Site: brandenburg
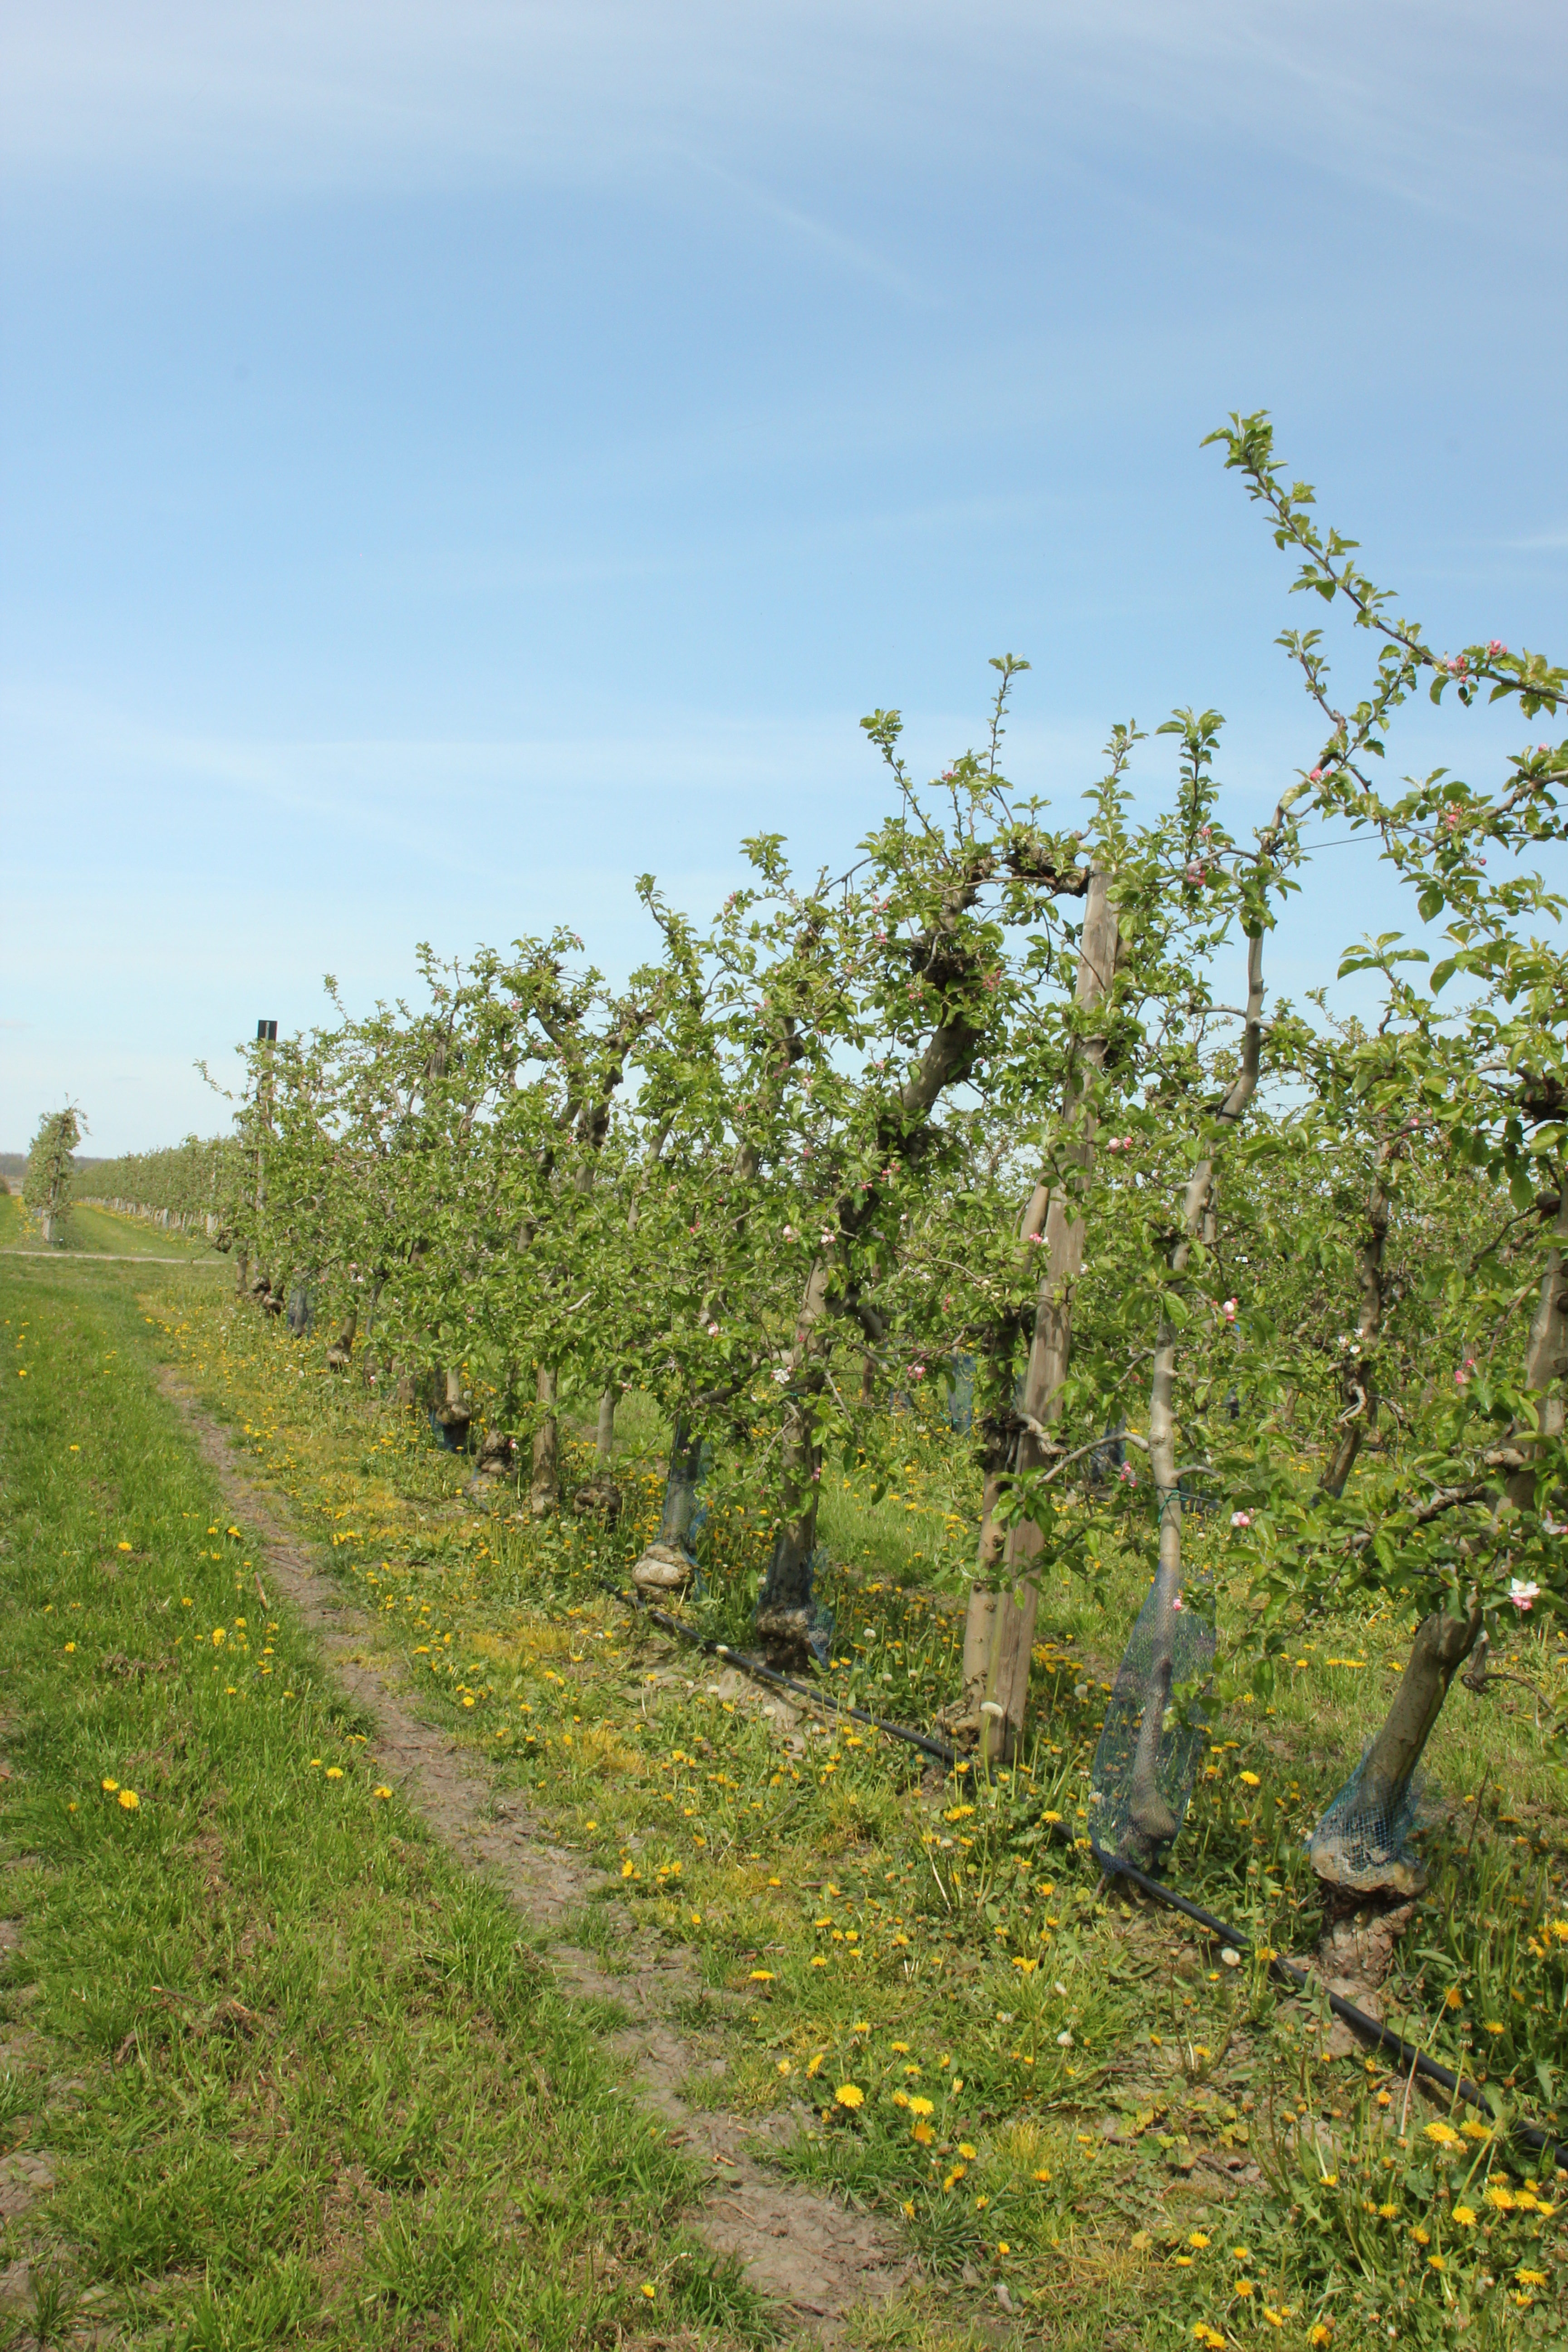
Growth stage (BBCH 60): Flowering